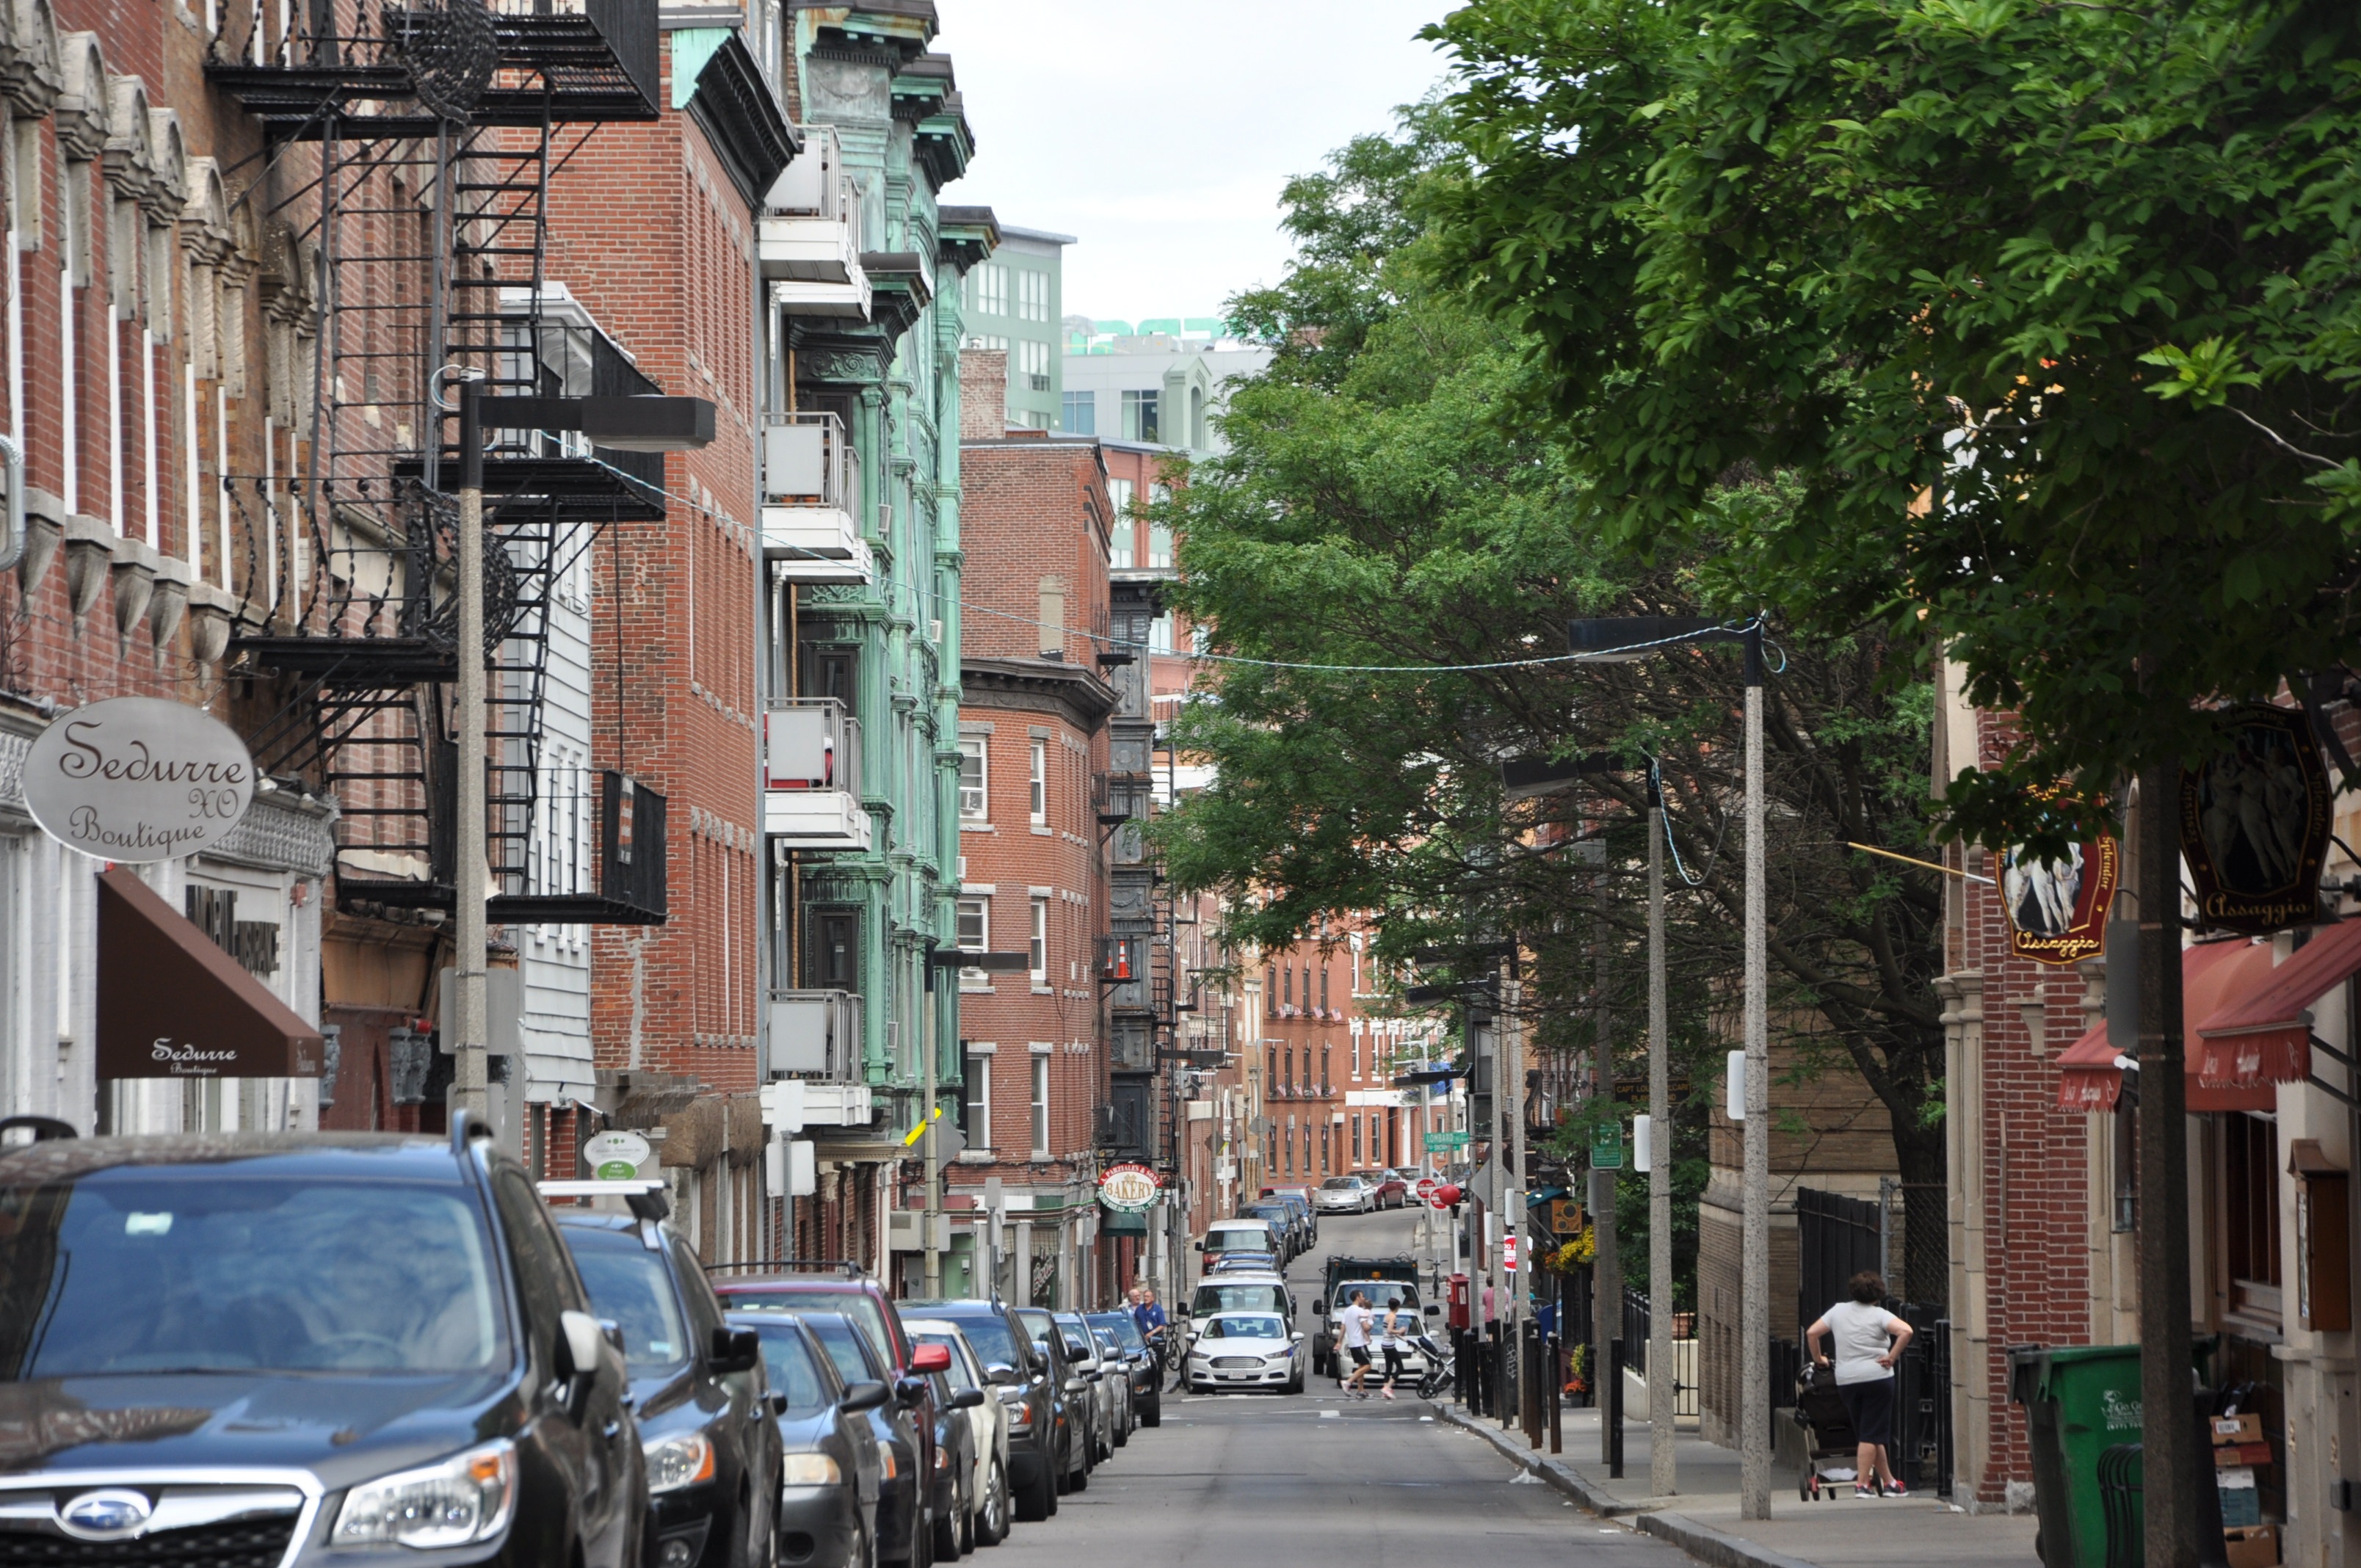
pedestrian, road, skyline, traffic, street, town, building, city, urban, cityscape, downtown, plaza, city street, lane, avenue, infrastructure, metropolis, neighbourhood, urban area, residential area, human settlement, metropolitan area